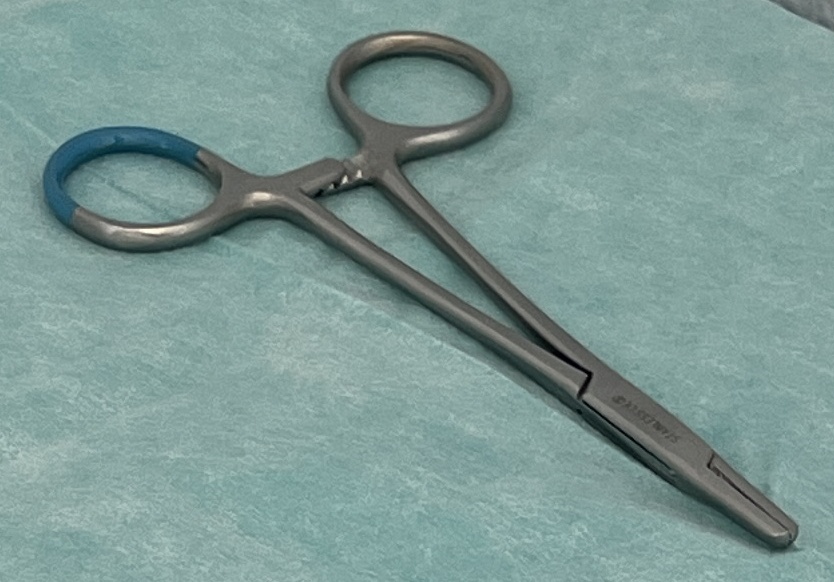
Hinged instrument state: closed